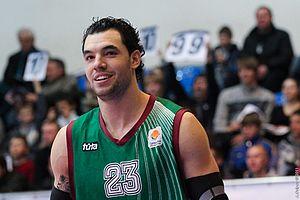
Christian Burns, né le 4 septembre 1985, à Trenton, au New Jersey, est un joueur américain naturalisé italien de basket-ball. Il évolue aux postes d'ailier fort et de pivot.